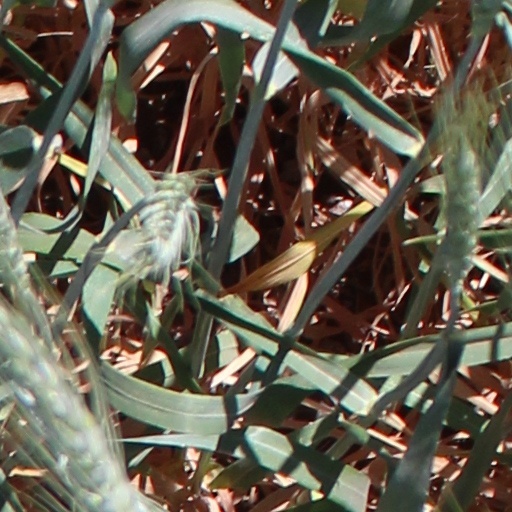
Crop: wheat